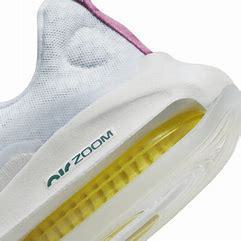
Brand: Nike
Model: Air Zoom Arcadia 2